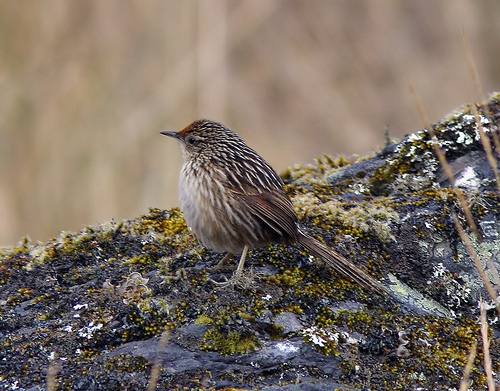
the ovenbird is a chunky olive-green above and spotted below, with bold black-and-orange crown stripes. a white eyering gives it a somewhat surprised expression
this small bird contains brown and white feathers along with a fairly small head in comparison to the rest of its body size.
small brown white round bird with a long tail and small pointed beak.
a short plump bird with a flat crown and long retrices
this little bird has a speckled appearance with a little pointy bill.
a small bird with brown white and grey feathers covering its entire body.
this bird has wings that are brown and has a white belly
this bird is white and brown speckled, with a sharp thin bill.
this bird is black and white spotted it has a lighter chest has a very long tail feather and a very long skinny beak at has a bottle of orange above it beak
this bird has wings that are brown and has a white belly
Species: Ovenbird